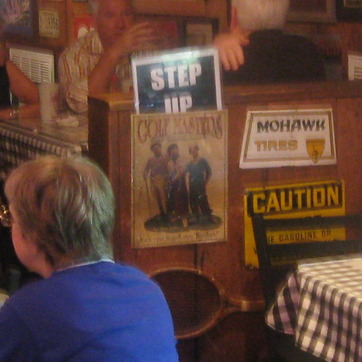
Material: paper